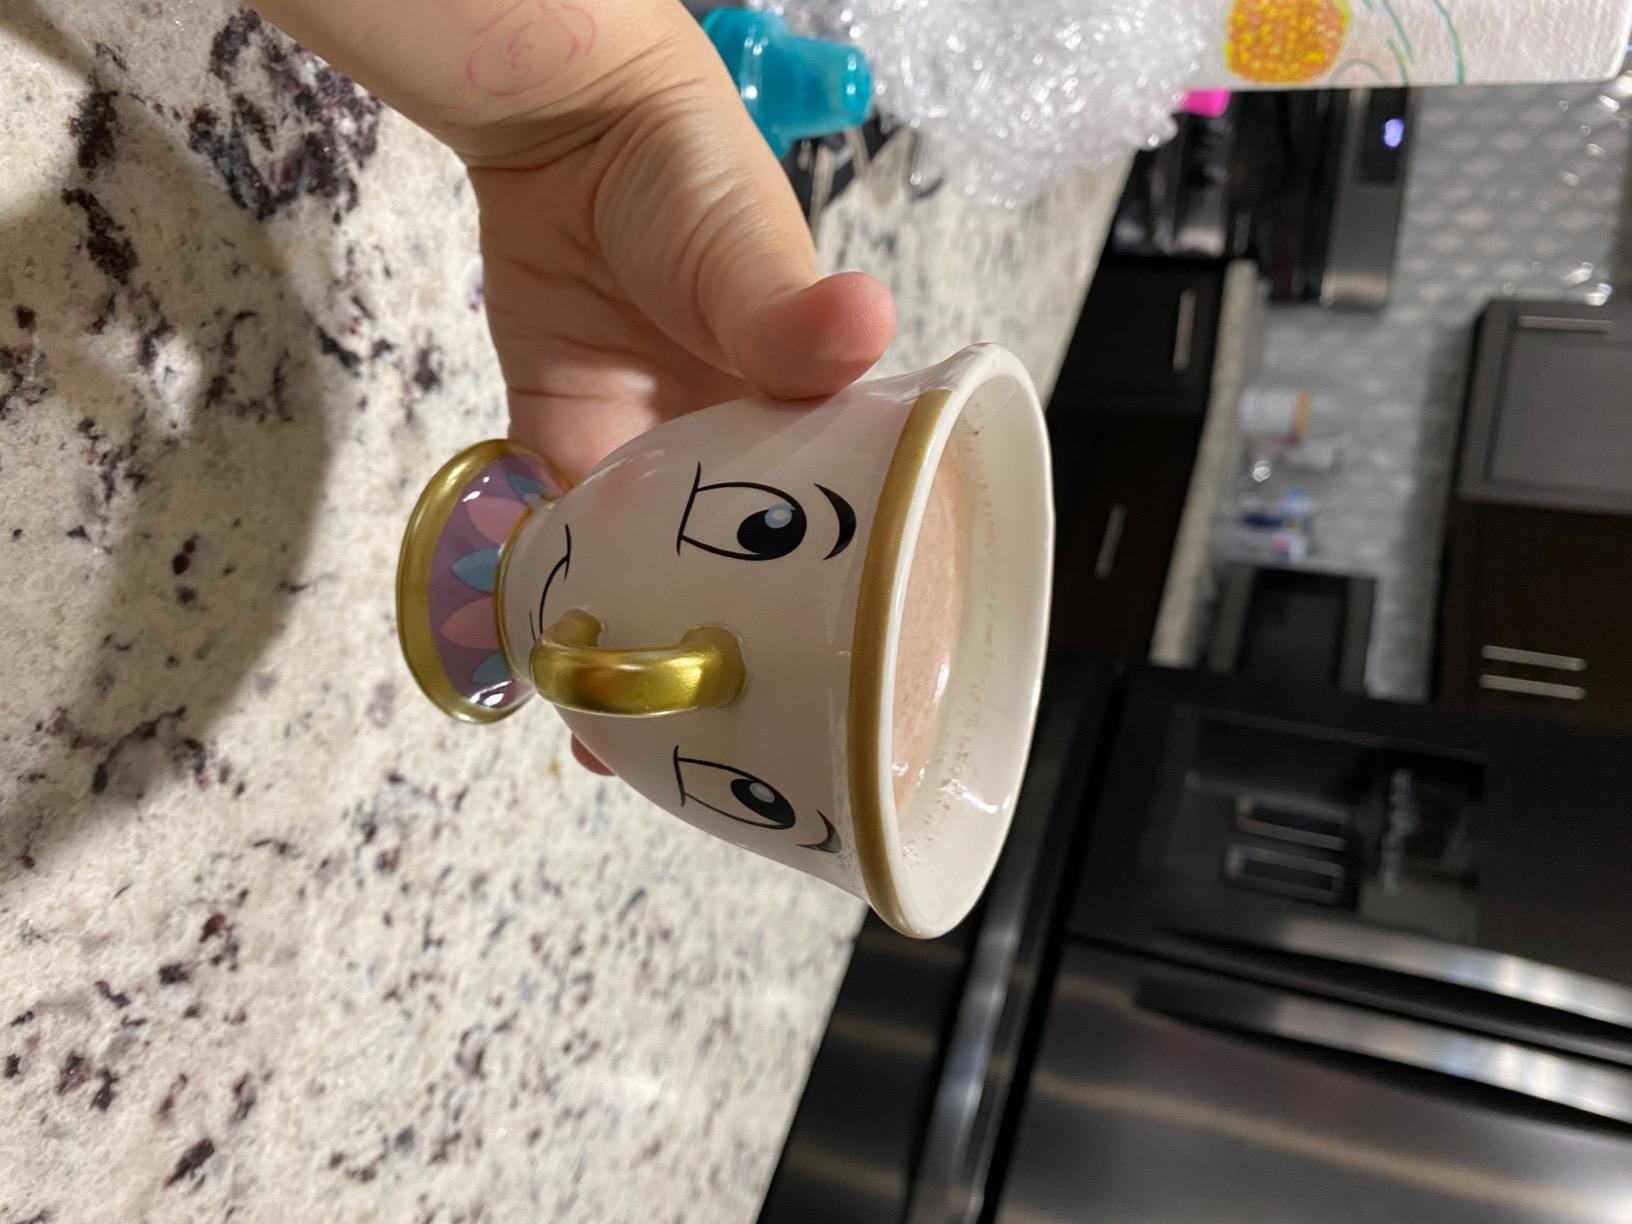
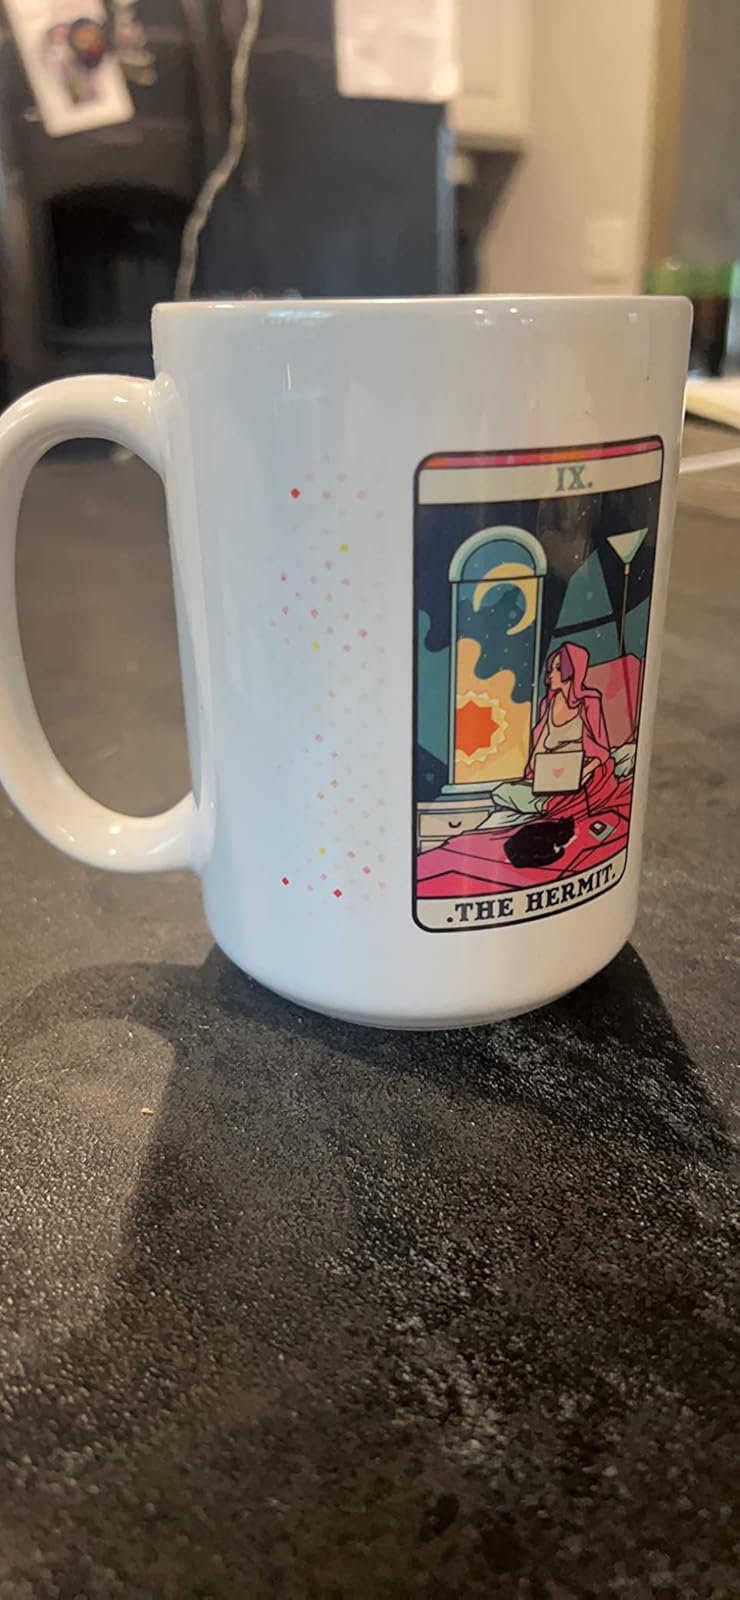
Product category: items_mug
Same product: no